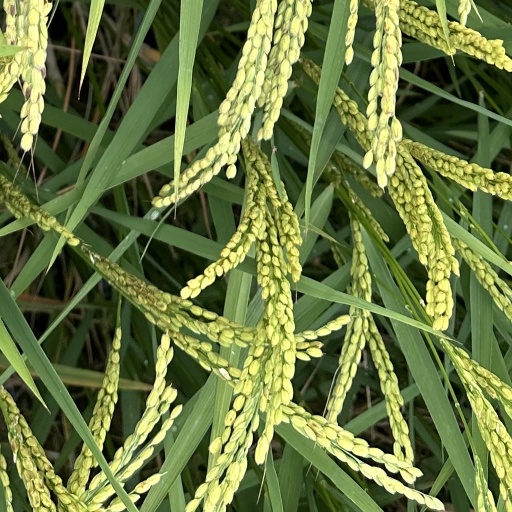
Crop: rice